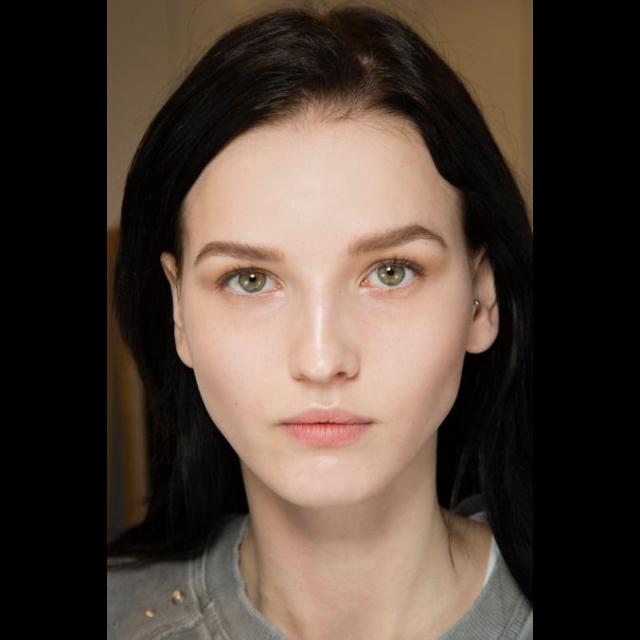
Portrait style: Real Portrait